Hejaz

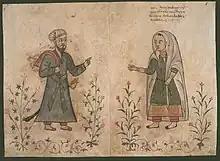
Hejazi Arabian merchant and wife ("Códice Casanatense", c. 1540)

Saudi Arabia's and Hejaz's first World Heritage Site that was recognized by the United Nations Educational, Scientific and Cultural Organization is that of Al-Hijr. The name "Al-Ḥijr" ("The Land of Stones" or "The Rocky Place") occurs in the Qur'an, and the site is known for having structures carved into rocks, similar to Petra. Construction of the structures is credited to the people of Thamud. The location is also called "Madāʾin Ṣāliḥ" ("Cities of Saleh"), as it is speculated to be the city in which the Islamic prophet Saleh was sent to the people of Thamud. After the disappearance of Thamud from Mada'in Saleh, it came under the influence of other people, such as the Nabataeans, whose capital was Petra. Later, it would lie in a route used by Muslim Pilgrims going to Mecca.